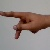
The image shows a hand gesture representing the letter 'P' in Indian Sign Language.